European science in the Middle Ages

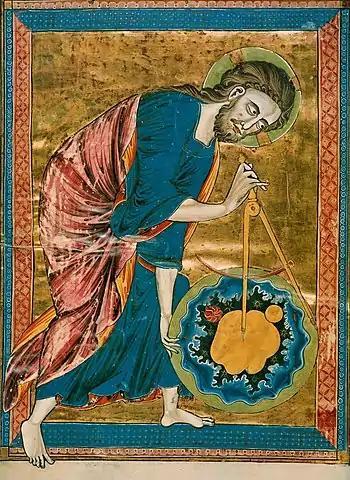
For most medieval scholars, who believed that God created the universe according to geometric and harmonic principles, science – particularly geometry and astronomy – was linked directly to the divine. To seek these principles, therefore, would be to seek God.

European science in the Middle Ages comprised the study of nature, mathematics and natural philosophy in medieval Europe. Following the fall of the Western Roman Empire and the decline in knowledge of Greek, Christian Western Europe was cut off from an important source of ancient learning. Although a range of Christian clerics and scholars from Isidore and Bede to Jean Buridan and Nicole Oresme maintained the spirit of rational inquiry, Western Europe would see a period of scientific decline during the Early Middle Ages. However, by the time of the High Middle Ages, the region had rallied and was on its way to once more taking the lead in scientific discovery. Scholarship and scientific discoveries of the Late Middle Ages laid the groundwork for the Scientific Revolution of the Early Modern Period.